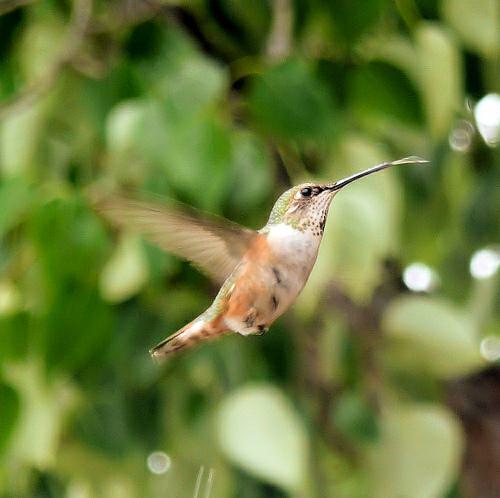
A photo of a rufous hummingbird